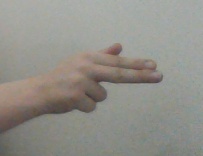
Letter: ghain